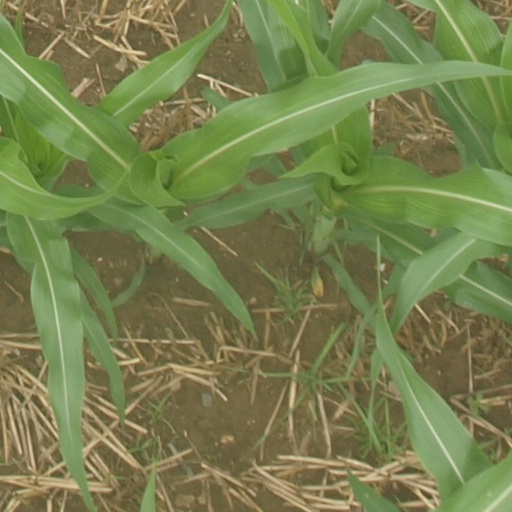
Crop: maize; corn